Professional diving

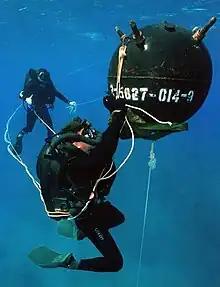
US Navy Clearance Divers defusing a MK17 Buoyant Mine

Military diving is diving carried out by military personnel in the course of their duties. There are a number of different specialisations in military diving; some depend on the branch of the military. Offensive activities include underwater demolition, infiltration and sabotage, this being the type of work done by units such as the UK Special Boat Service or the United States Navy SEALs. Defensive activities are centered around countering the threat of enemy special forces and enemy anti-shipping measures, and typically involve defusing mines, searching for explosive devices attached to the hulls of ships, and locating enemy frogmen in the water.